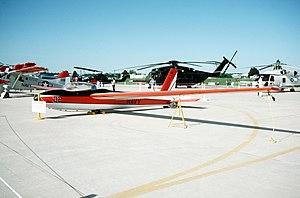
Les avions-X, ou X-planes en anglais, sont une série d'aéronefs expérimentaux, développés par les États-Unis en vue d'étudier et de développer des technologies novatrices ou de nouveaux concepts aérodynamiques. Certains de ces appareils, comme les Bell X-1 et North American X-15 ont été très médiatisés, le plus souvent pour faire valoir l'avance technologique américaine, d'autres comme le X-16 ont été entourés du plus grand secret. Le premier avion-X, le Bell X-1 fut piloté par Chuck Yeager le 19 janvier 1946.
Le Schweizer X-26 Frigate est un programme d'entraînement américain initié dans les années 1960 et encore en cours aujourd'hui, il s'agit du plus long de tous les programmes d'Avions-X. Le but était à l'origine d'utiliser des planeurs Schweizer SGS 2-32 afin d'entraîner les jeunes pilotes à réagir au phénomène de couplage inertiel ayant causé la perte de nombreux appareils. Le programme sert par la suite de couverture au développement de motoplaneurs militaires capables d'effectuer des reconnaissances à très basse altitude sans se faire repérer par les troupes ennemies.
Cet article liste les aéronefs des forces armées des États-Unis. Les prototypes sont généralement préfixés par un « X » et sans nom, tandis que les modèles de pré-série sont généralement précédés d'un « Y ».